Eric Franke

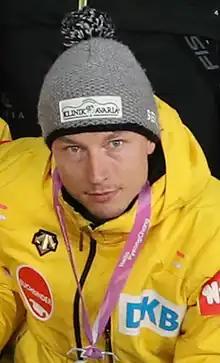
Franke in 2017

Eric Franke (born 16 August 1989) is a German bobsledder. He competed in the four-man event at the 2018 Winter Olympics winning a silver medal.